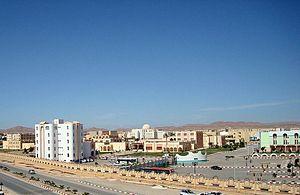
Université centrale
L'université Mohamed Khider de Biskra est une université d'Algérie se trouvant à Biskra.